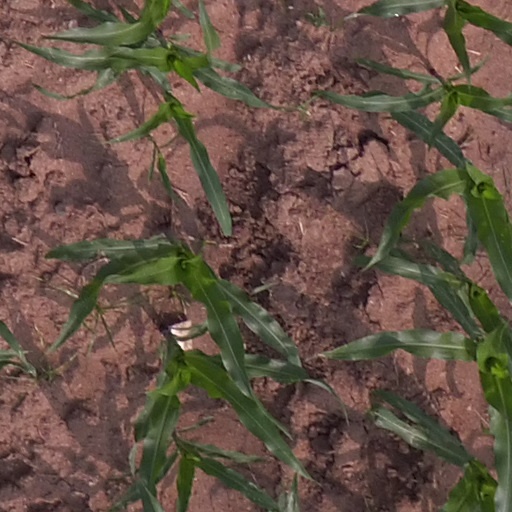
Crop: maize; corn